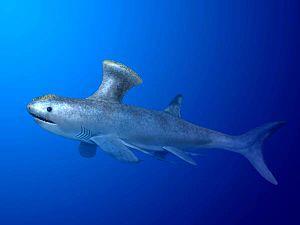
Akmonistion est un genre éteint de poissons cartilagineux appartenant à la famille des Stethacanthidae. Des restes de cet animal ont été découverts en Écosse et l'espèce fut décrite en 2001.